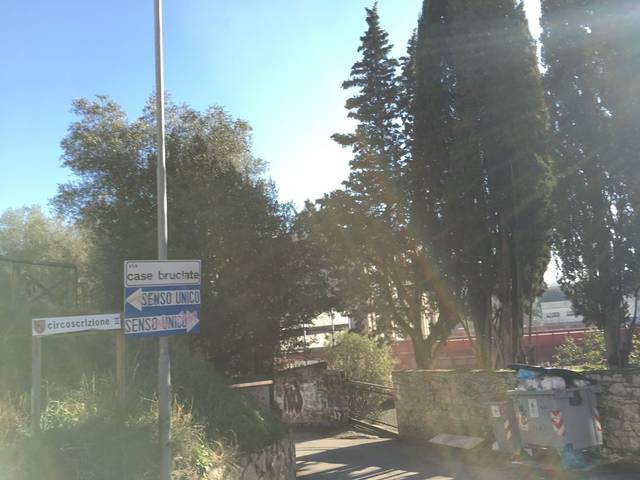
Region: Italy
Coordinates: 43.106, 12.374